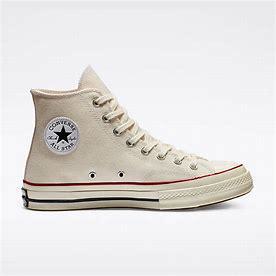
Brand: Converse
Model: Chuck 70